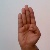
The image shows a hand gesture representing the letter 'B' in Indian Sign Language.